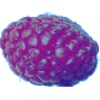
Label: Raspberry 1